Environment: real
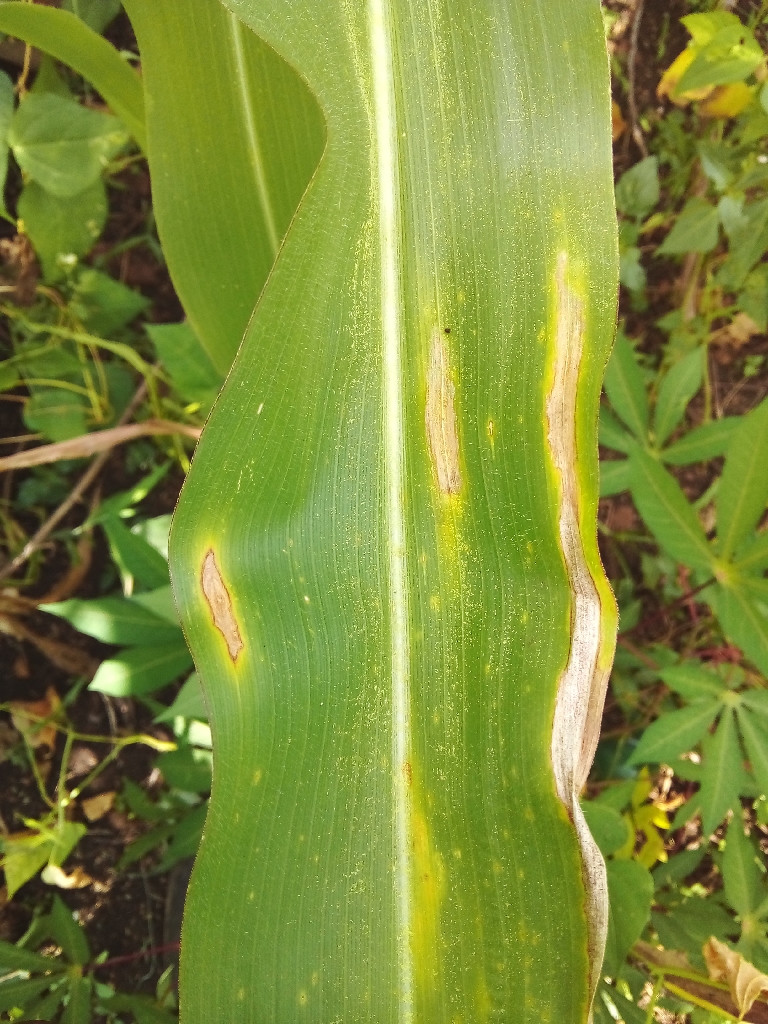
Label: northern_corn_leaf_blight